List of manuscripts from Qumran Cave 4

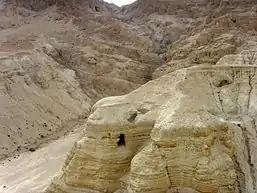
Qumran cave 4, where ninety percent of the scrolls were found.

Wadi Qumran Cave 4 was discovered in August 1952, and was excavated from 22–29 September 1952 by Gerald Lankester Harding, Roland de Vaux, and Józef Milik. Cave 4 is actually two hand-cut caves (4a and 4b), but since the fragments were mixed, they are labeled as 4Q. Cave 4 is the most famous of Qumran caves both because of its visibility from the Qumran plateau and its productivity. It is visible from the plateau to the south of the Qumran settlement. It is by far the most productive of all Qumran caves, producing ninety percent of the Dead Sea Scrolls and scroll fragments (approx. 15,000 fragments from 500 different texts), including 9–10 copies of Jubilees, along with 21 "tefillin" and 7 "mezuzot," as well as fragments from a scroll containing Exodus and Genesis written in paleo-hebrew.